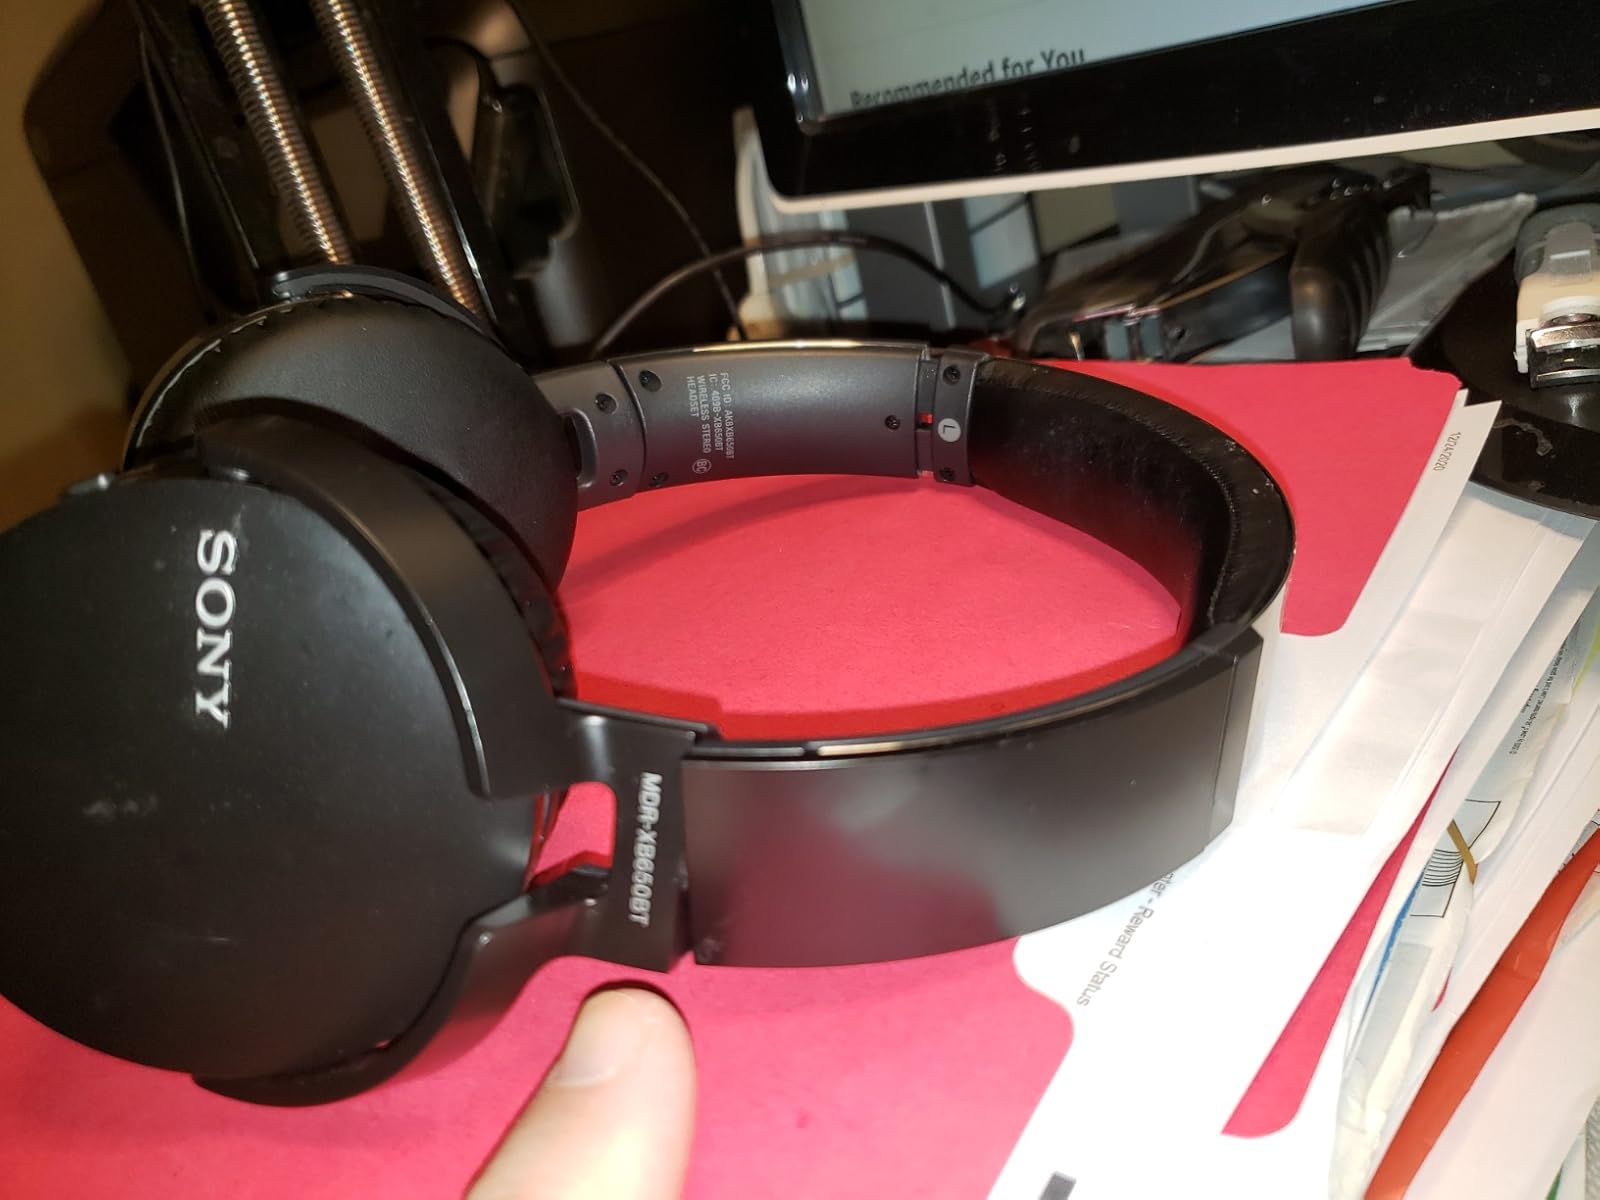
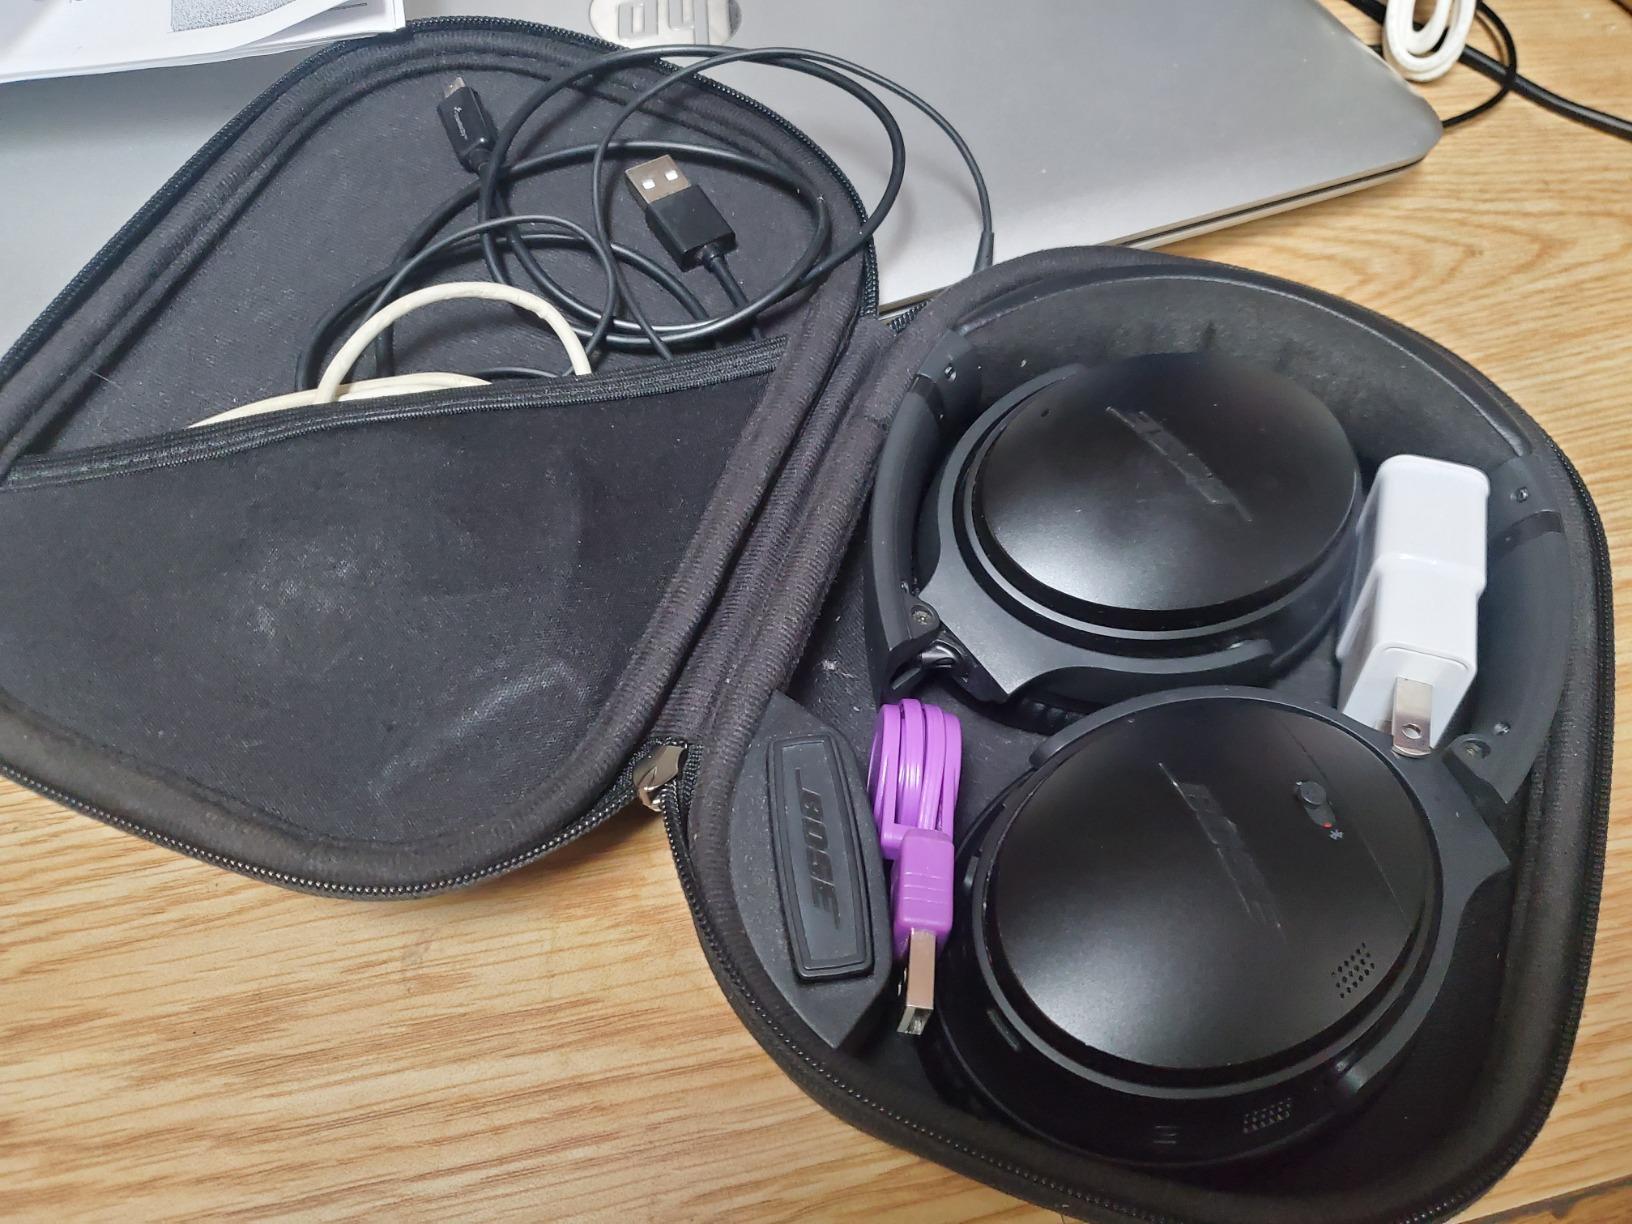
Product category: headphones
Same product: no